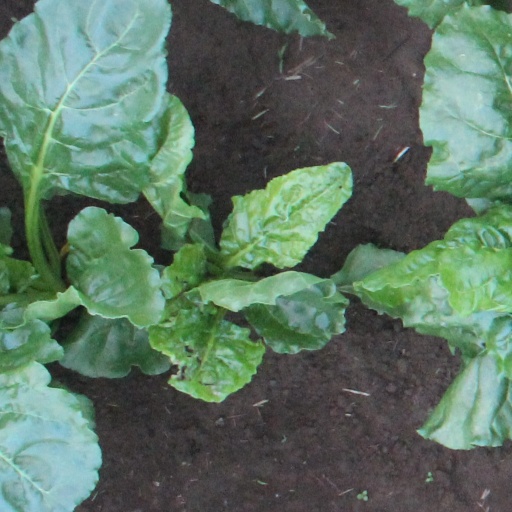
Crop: sugar beet